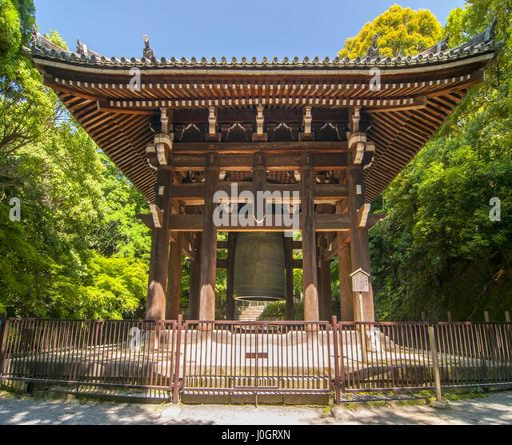
the largest bronze bell is this one in the district